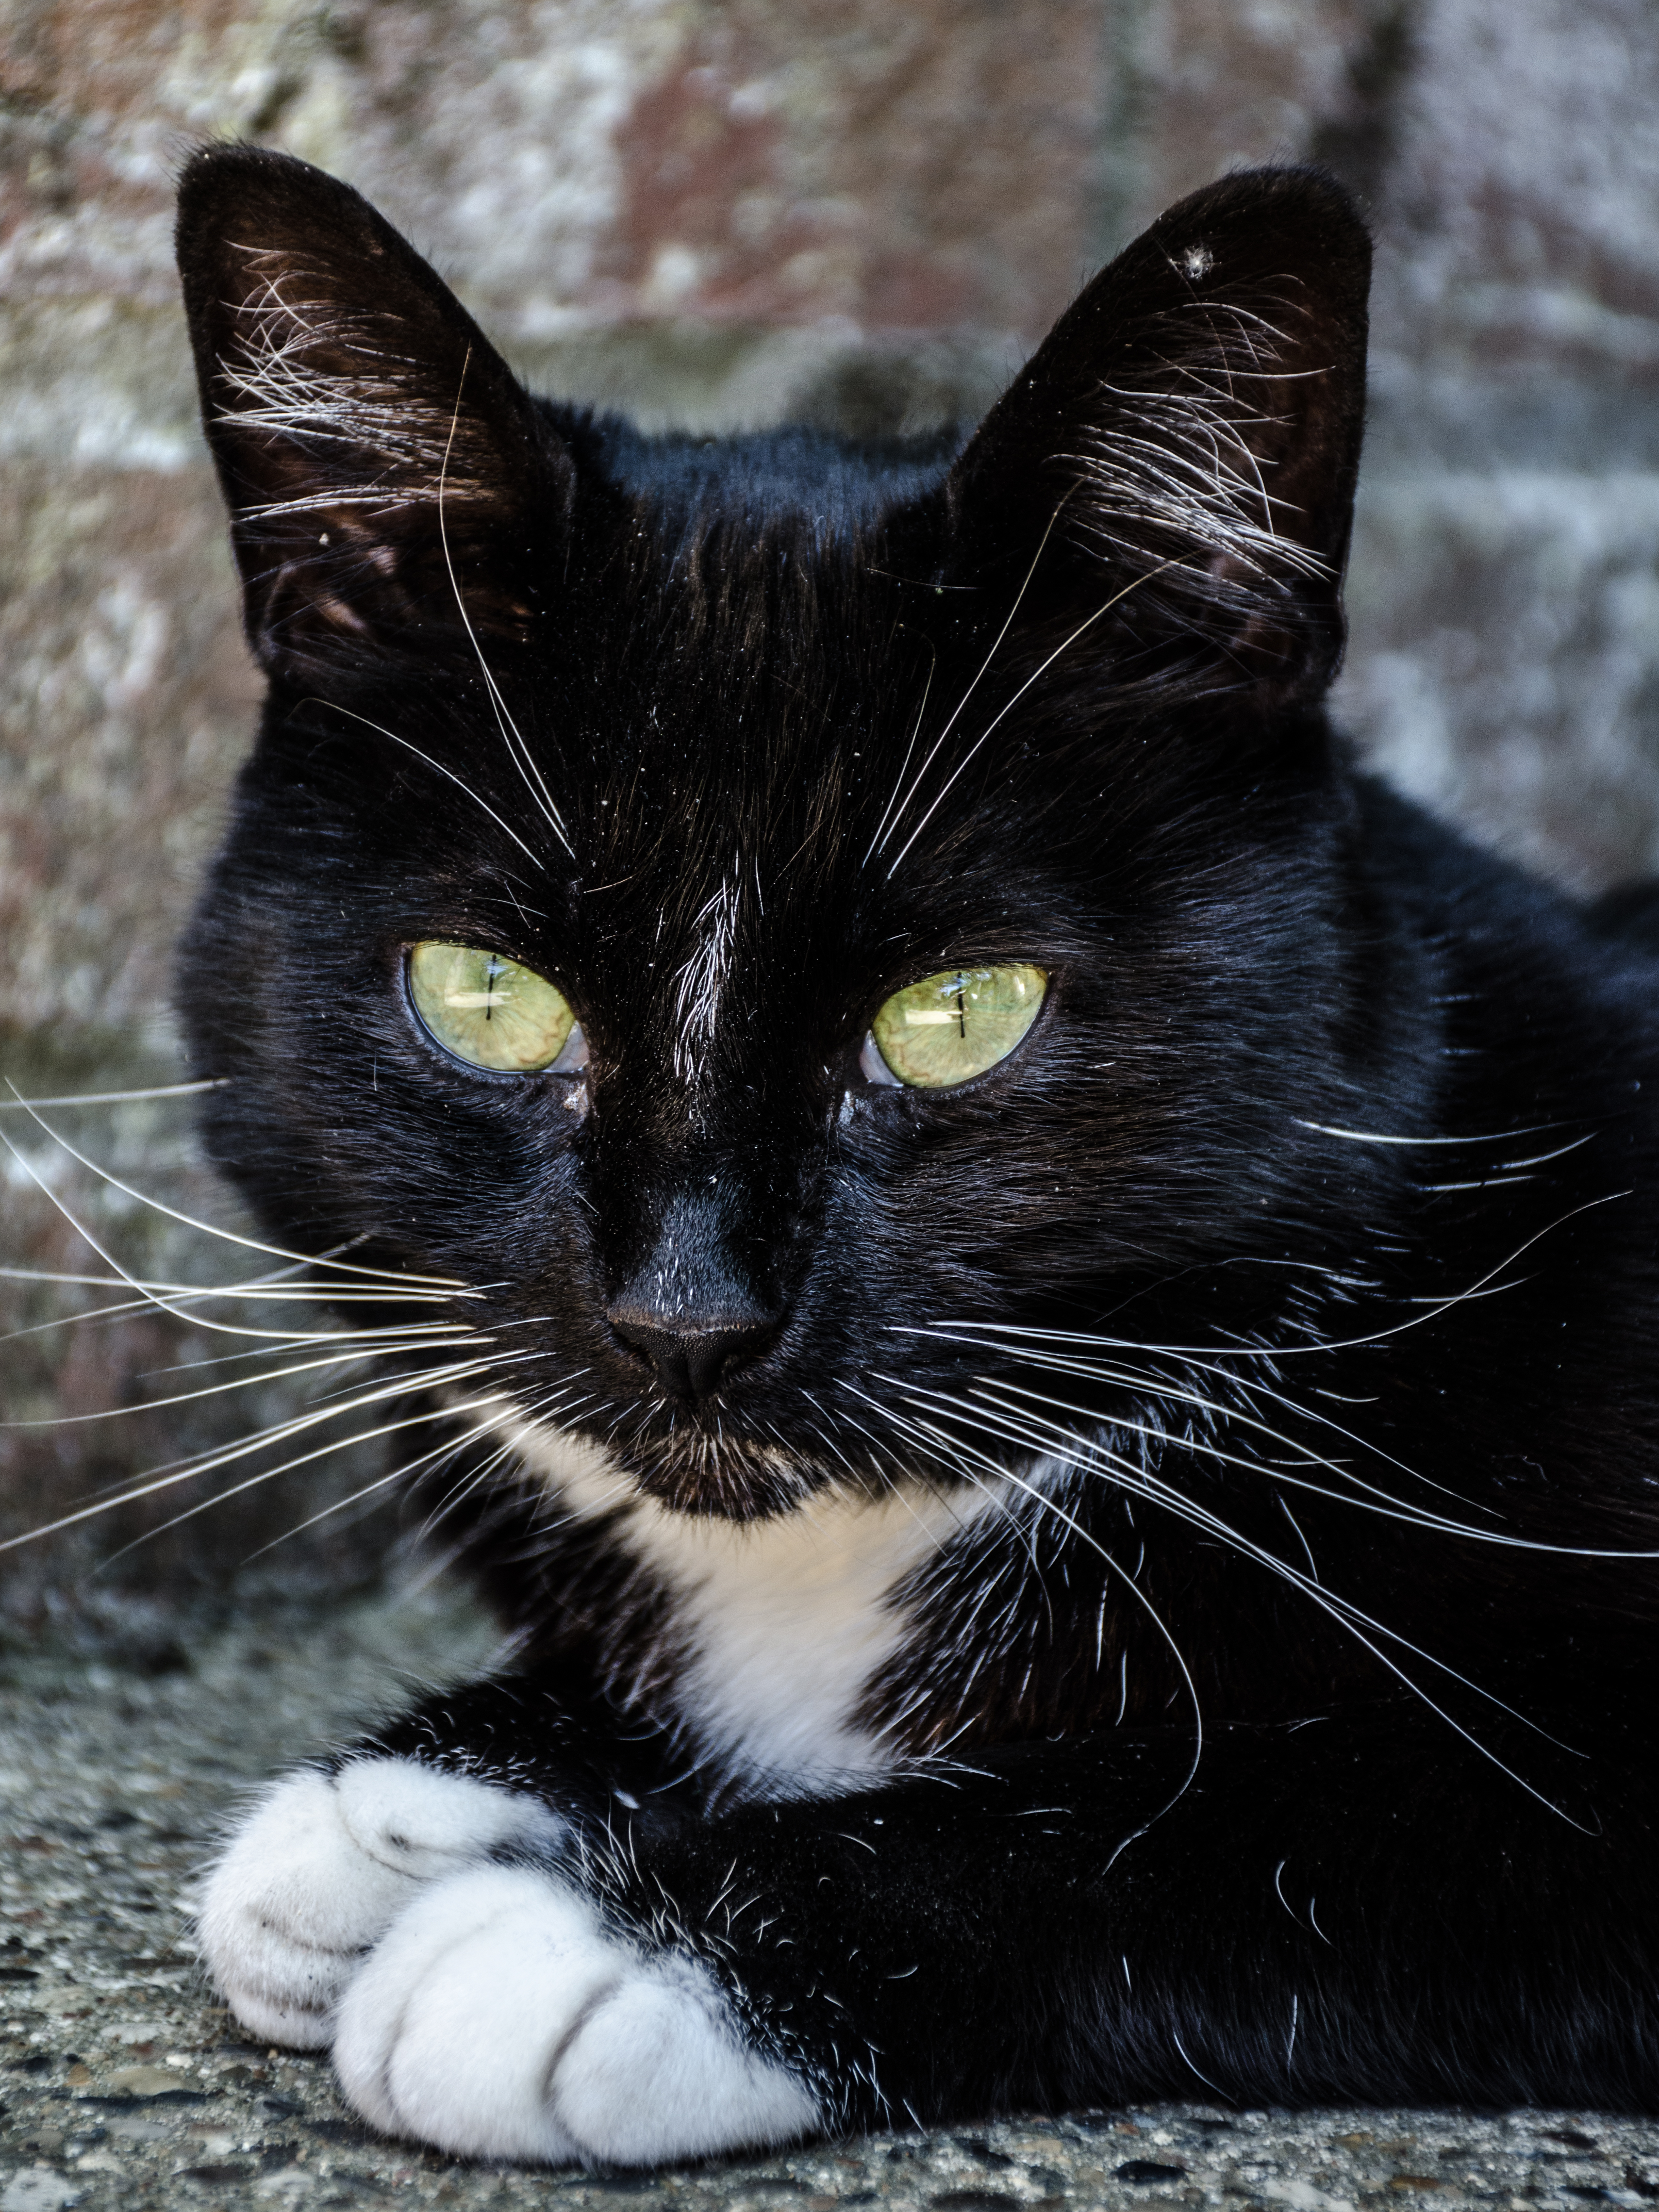
black and white, white, sweet, cute, cat, mammal, black cat, black, monochrome, fauna, whiskers, free, vertebrate, d7000, nikond7000, norwich, bella, scallywag, nikon18140, european shorthair, small to medium sized cats, cat like mammal, domestic short haired cat